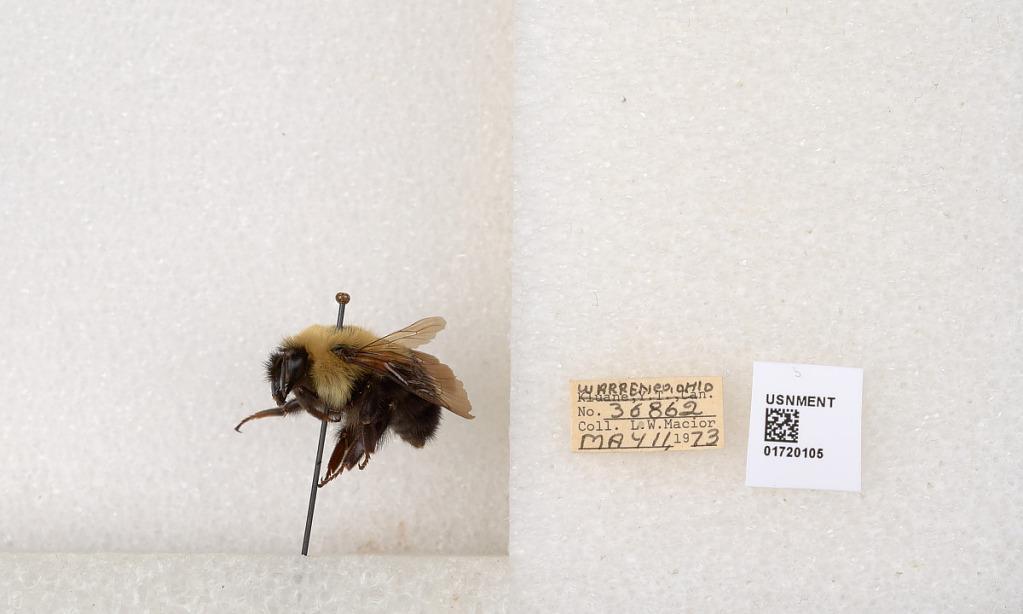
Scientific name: Bombus bimaculatus Cresson
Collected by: L. Macior
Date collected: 1973-5-11
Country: United States
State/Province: Ohio
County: Warren
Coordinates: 39.4276, -84.1668